Describe the emotion expressed in this image:  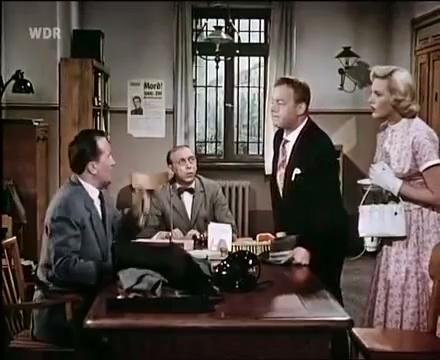
This person displays Fear, valence and arousal with low intensity.